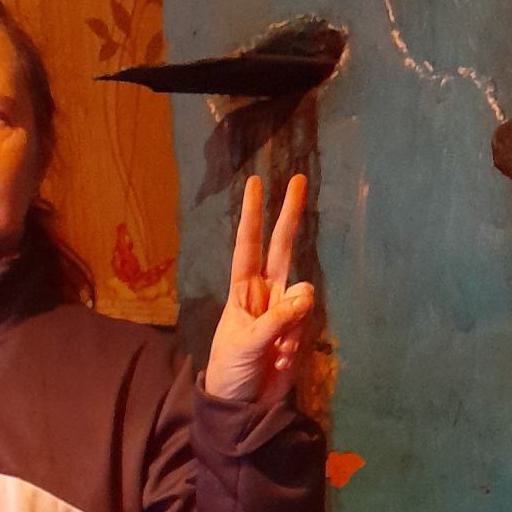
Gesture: peace